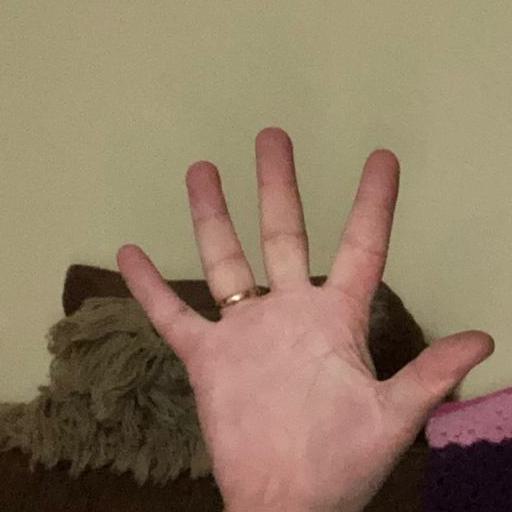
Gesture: palm